WWE Draft

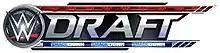
The WWE Draft logo used from October 2019 to April 2023

The WWE Draft is a process used by the American professional wrestling promotion WWE to refresh its rosters between the Raw and SmackDown brands (2002–2011; 2016–present) when a brand extension is in effect. Wrestlers from the promotion's developmental brand NXT (2016–present) are also eligible to be drafted to Raw and SmackDown. Two of WWE's former brands, ECW (2006–2009) and 205 Live (2019), have also taken part in the draft during the promotion's various brand split periods.